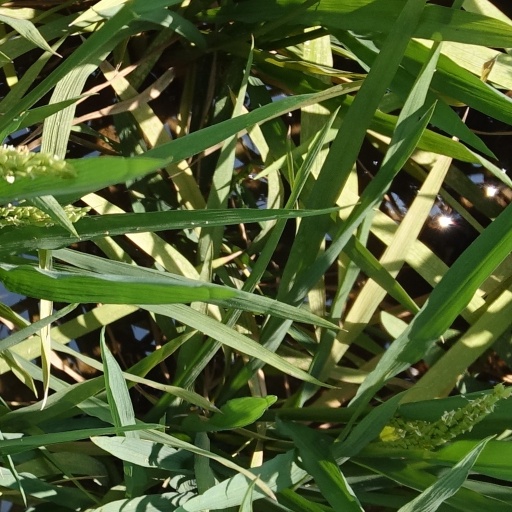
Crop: rice